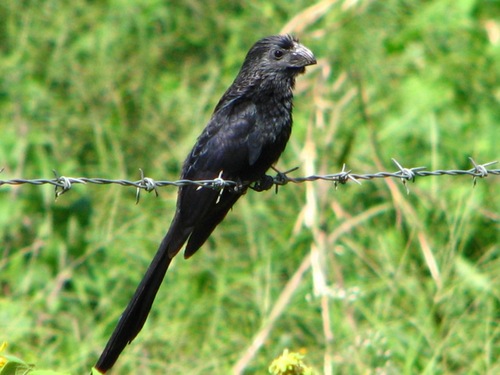
a small bird with a black head and black nape, with black covering the rest of its body, and bill is short and pointed.
a small bird with an all black body, a short curved bill, and long tail feathers.
a small black bird with a long tail and a funny shaped beak.
this is an all black bird with a long tail.
this bird has a black crown, a black bill, and a black breastthe is colorful bird has a black body and wings and feathers
this bird is all black and has a very short beak.
small black bird with short black tarsus and a large stubby black beak.
this bird has a black crown as well as a black rump
this bird has wings that are black and has a thick bill
Species: Groove Billed Ani